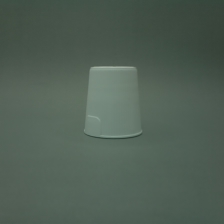
Color: white/transparent
Cap type: standard cap